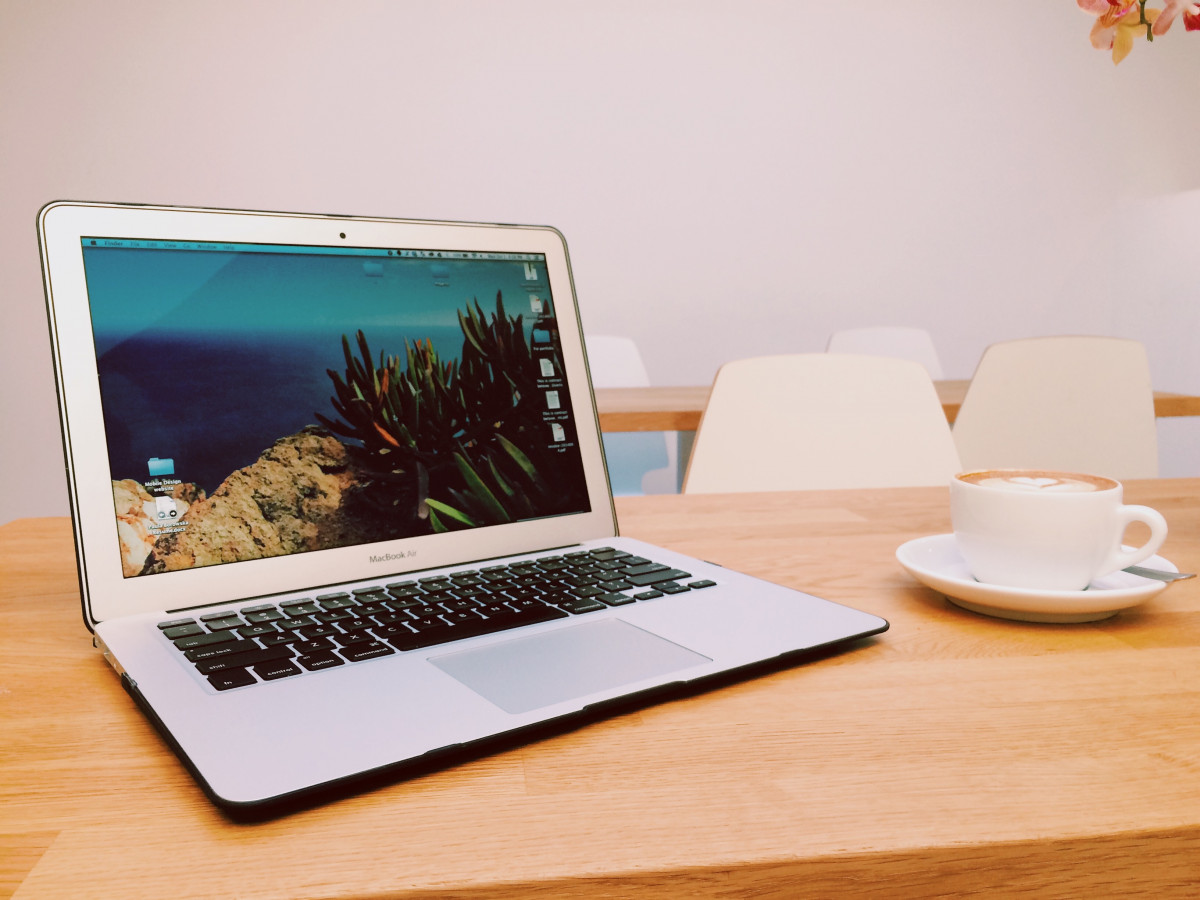
Tags: technology, design